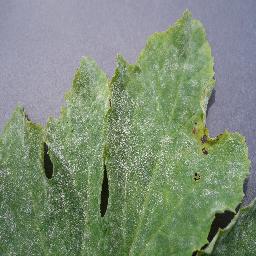
Label: Squash___Powdery_mildew